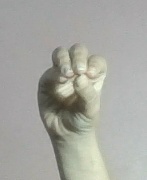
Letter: ha